Alcohol, Shirt and Kiss

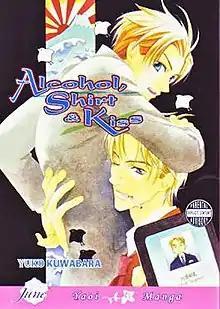
Cover of the English edition.

is a one-shot Japanese manga written and illustrated by Yuko Kuwabara. It is her debut boys love manga. It is licensed in North America by Digital Manga Publishing, which released the manga through its imprint, Juné, on March 21, 2007.